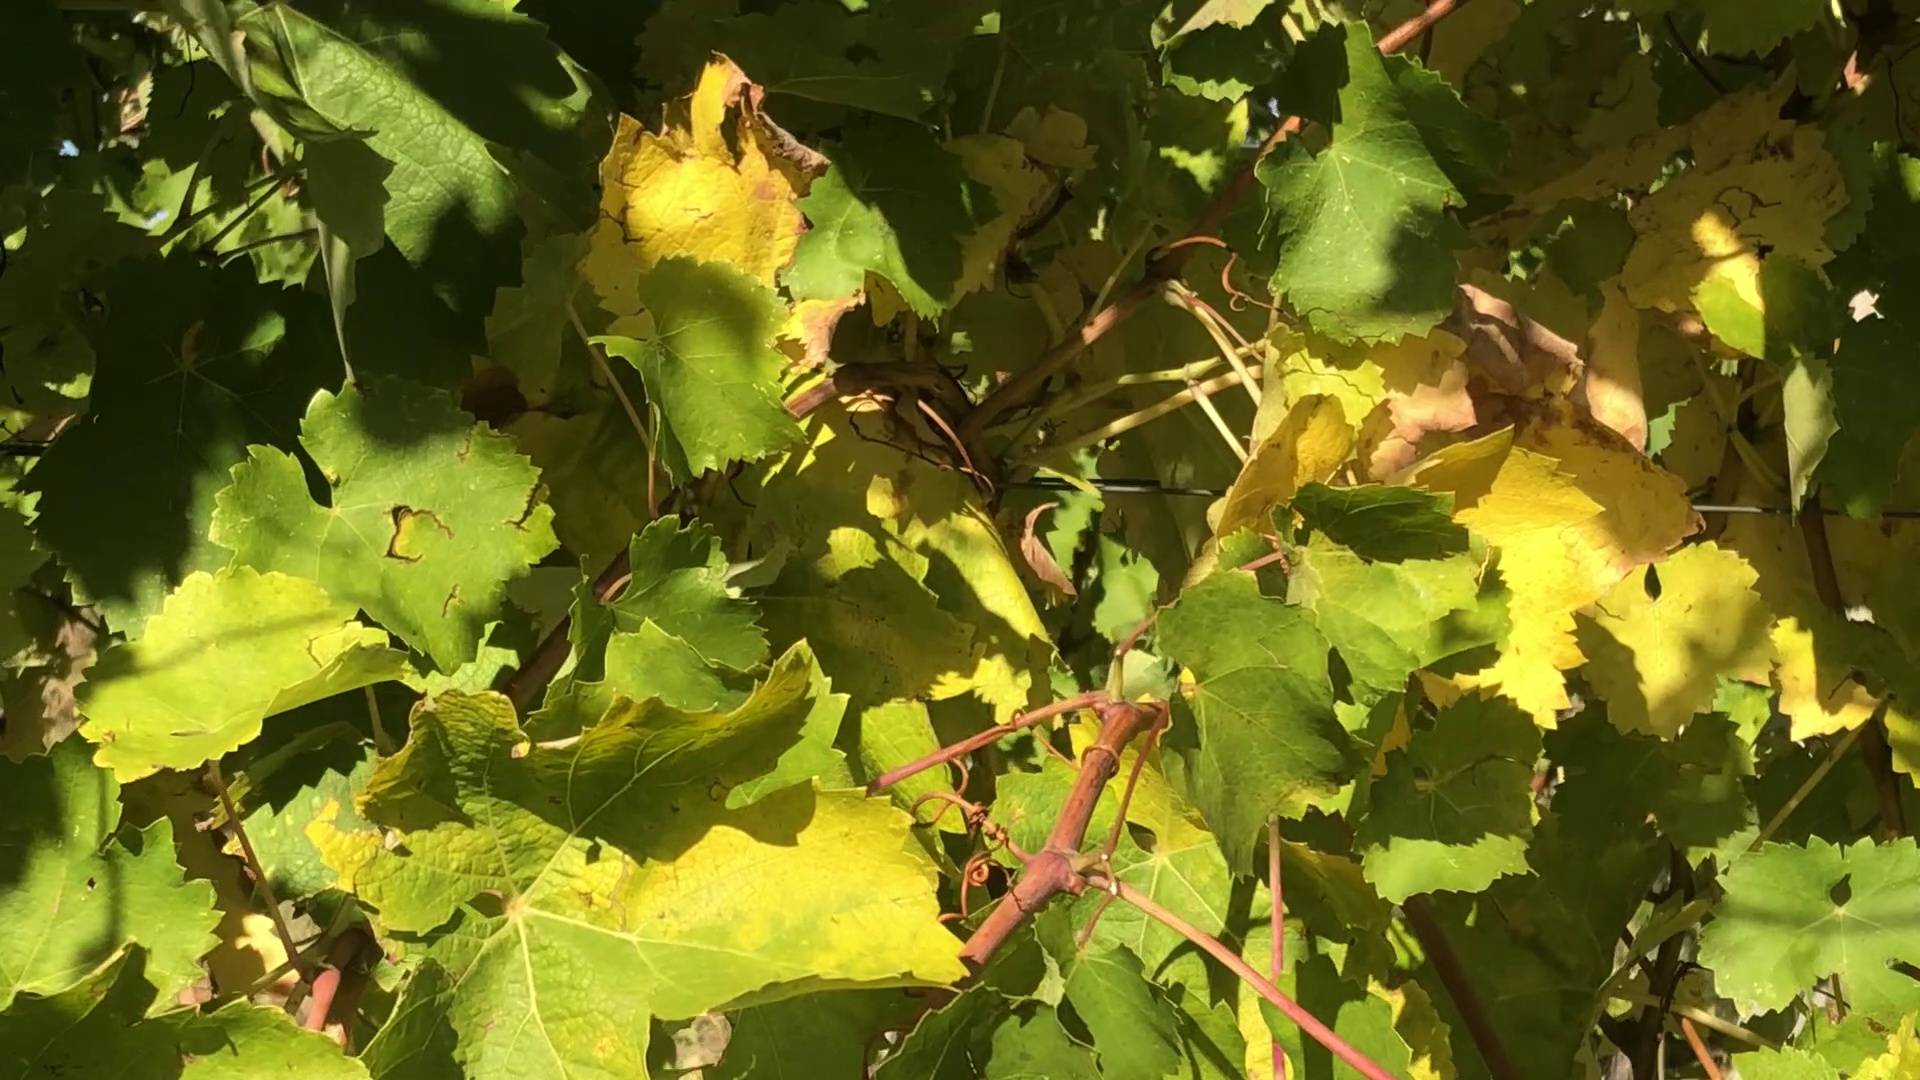
Label: healthy